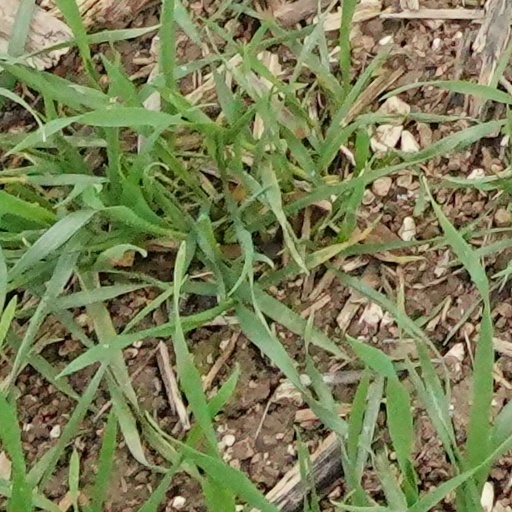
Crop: wheat